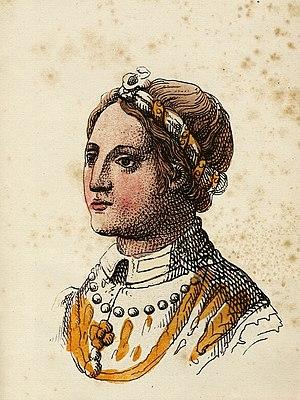
Cette page dresse une liste de personnalités nées au cours de l'année 1348 :
Cette page dresse une liste de personnalités mortes au cours de l'année 1372 :